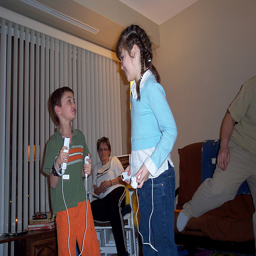
A couple of children holding Nintendo Wii controllers.
Two children are playing video games while adults sit in chairs.
Two children playing Wii while adults look on.
A pair of children holding game remotes playing a video game.
Children talking while playing an active video game.